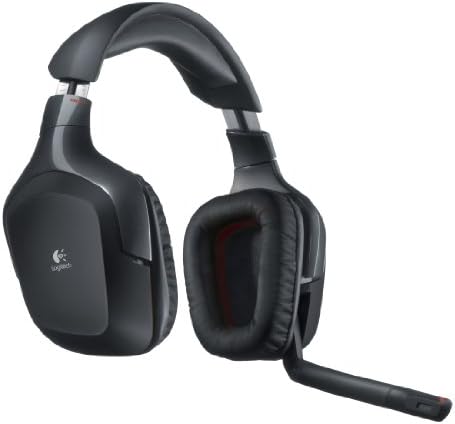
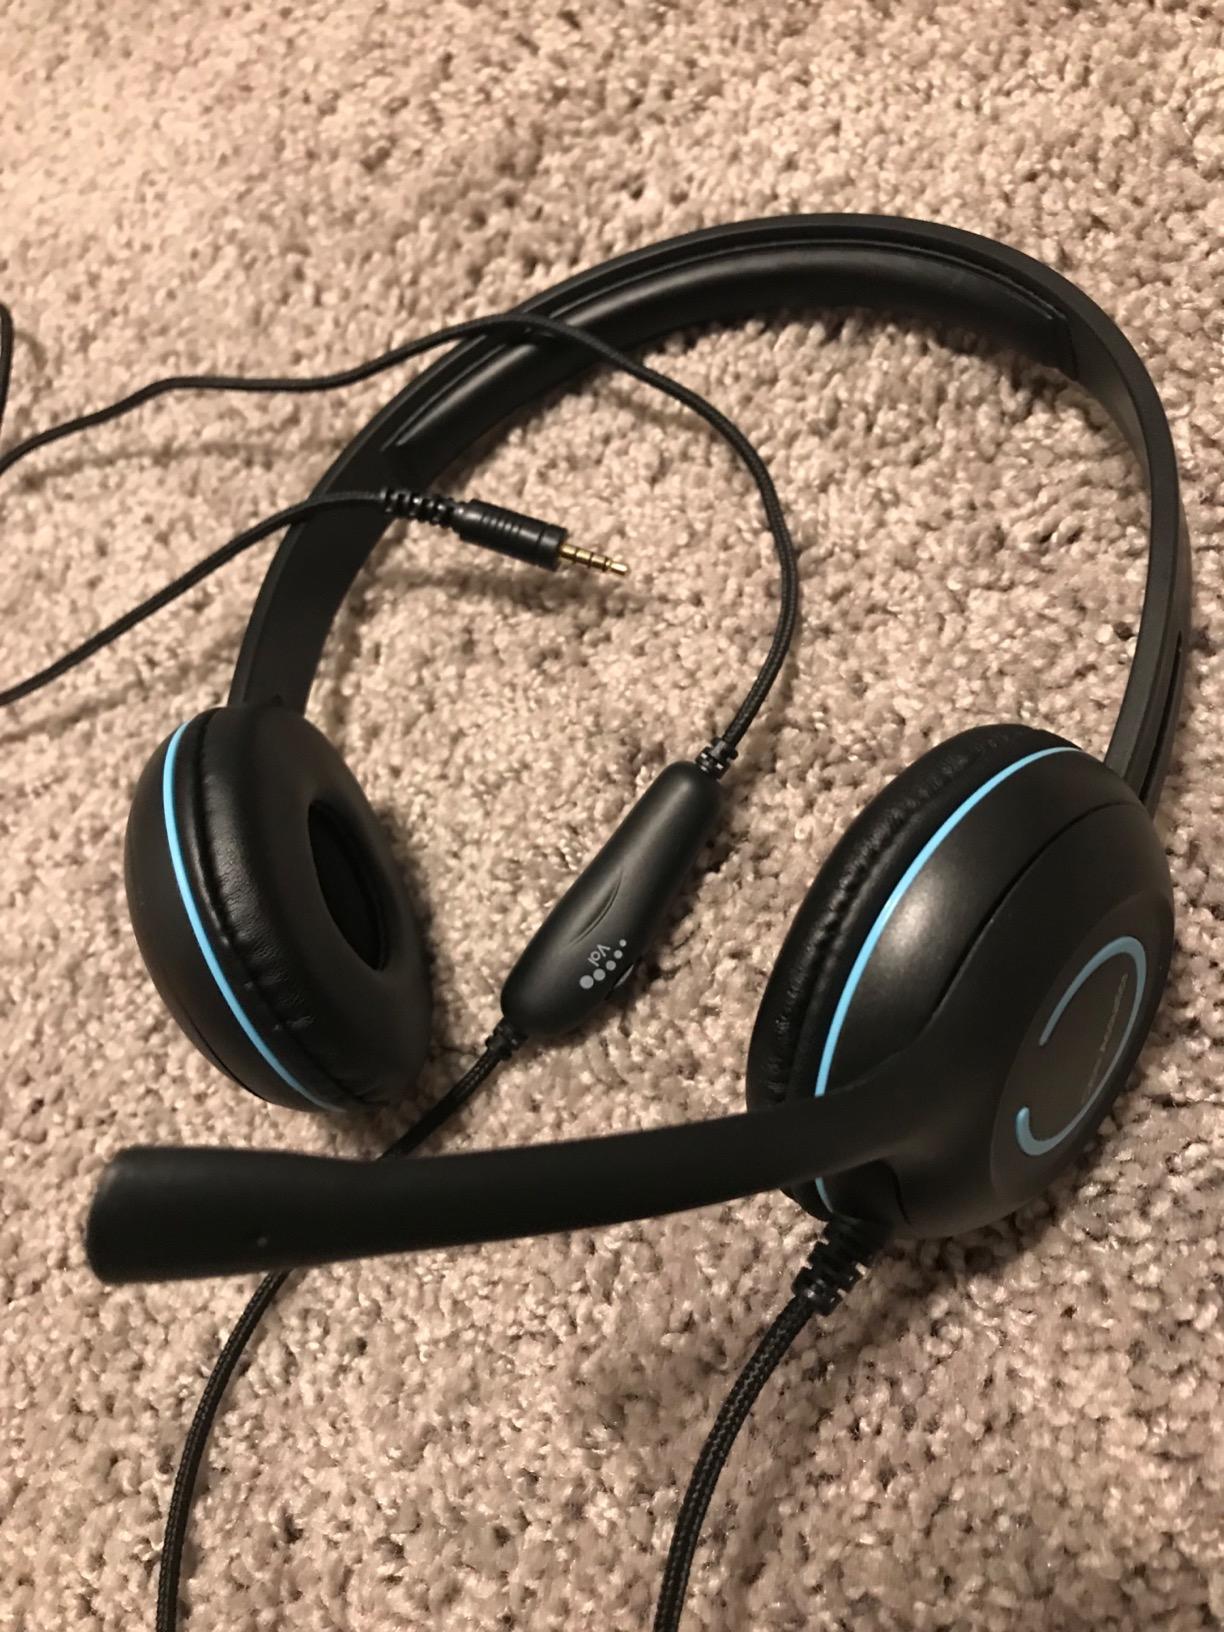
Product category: headphones
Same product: no